On Paradise Drive

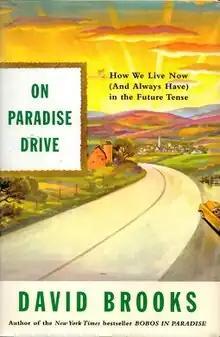
First edition

On Paradise Drive is the second book written by conservative New York Times commentator David Brooks, released four years after his first book, "Bobos in Paradise". Using a similar style, his second work seeks to make a connection between the oft-maligned material strivings of middle-class Americans and a more profound focus on one's future, which he believes to be deeply ingrained in American society.